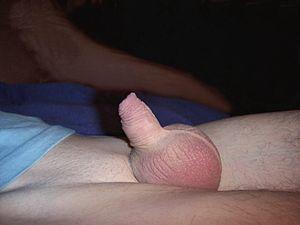
micropénis